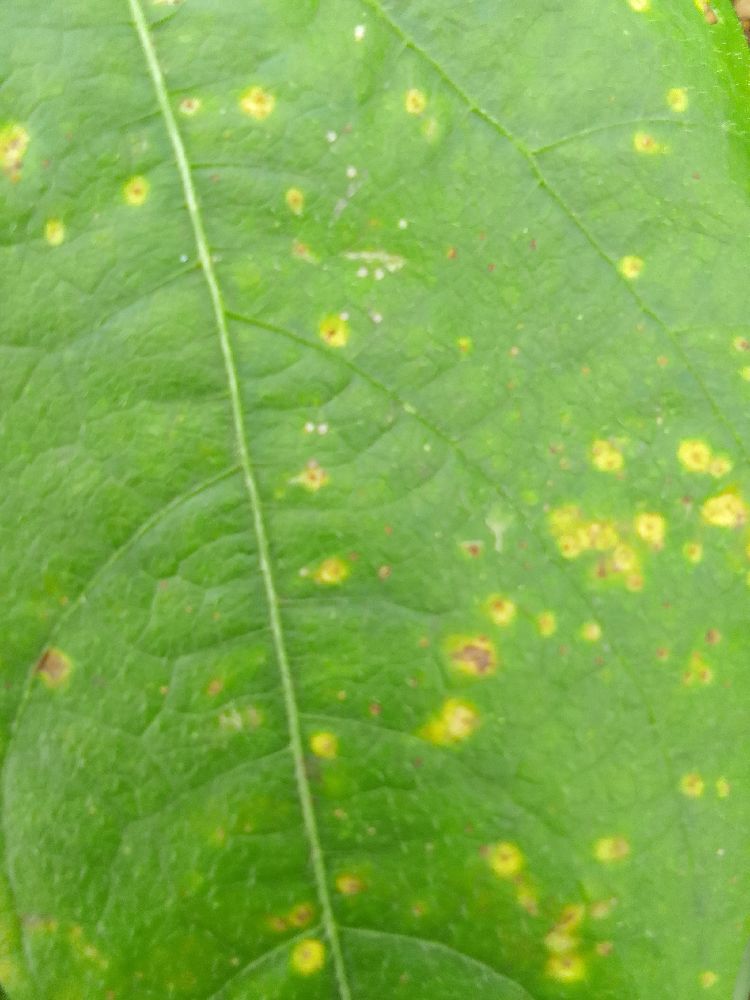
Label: rust